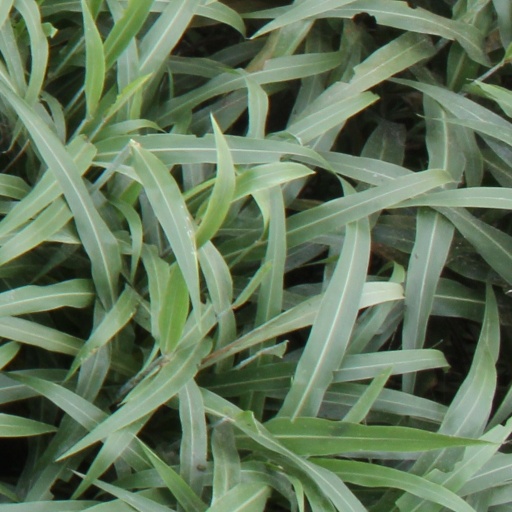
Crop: sorghum